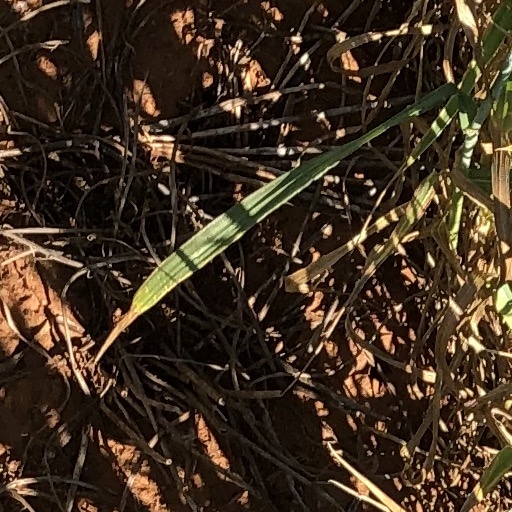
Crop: wheat